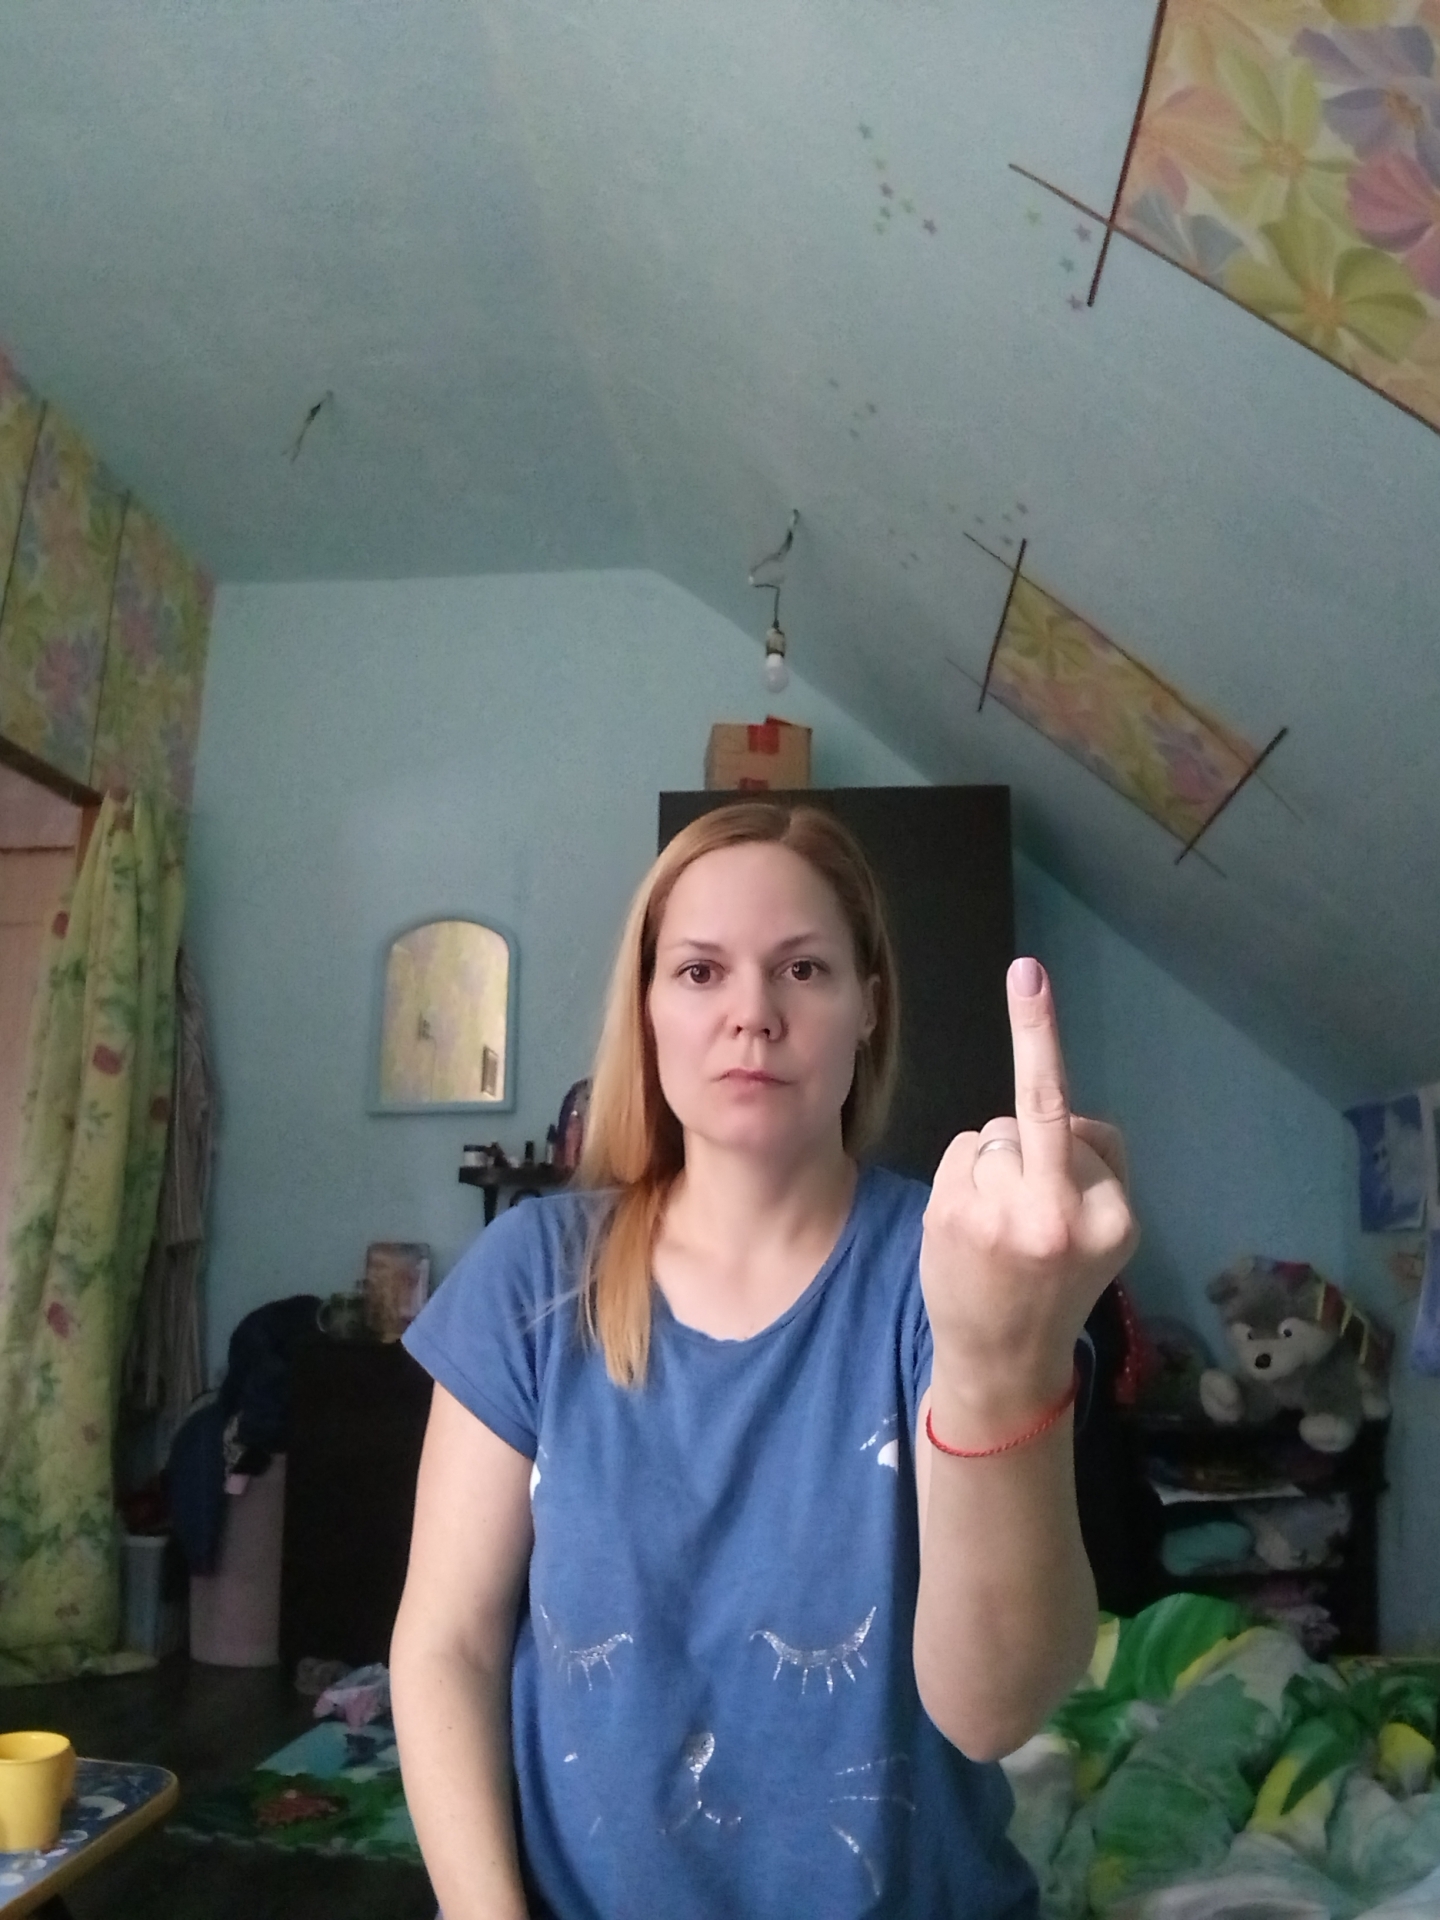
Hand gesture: middle_finger